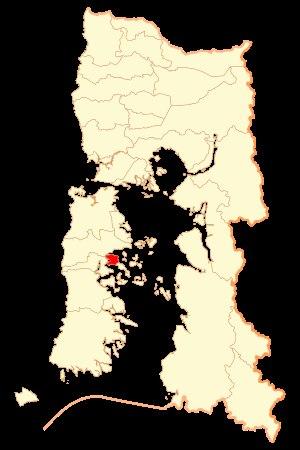
Curaco de Vélez est une commune du Chili de la Province de Chiloé, elle-même située dans la Région des Lacs. La commune est située sur l'île Quinchao qui fait partie de l'archipel de Chiloé. En 2012, la population de la commune s'élevait à 3 584 habitants. La superficie de la commune est de 80 km².